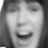
Emotion: surprise